Junk: Record of the Last Hero

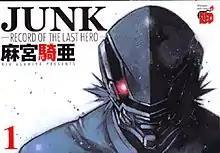
North American cover by DrMaster

Junk: Record of the Last Hero is a manga series written and drawn by Kia Asamiya. The series was originally published in Japan in 2004 by the Akita Shoten's magazine "Champion Red". It was brought to the United States in 2006 by DrMaster.